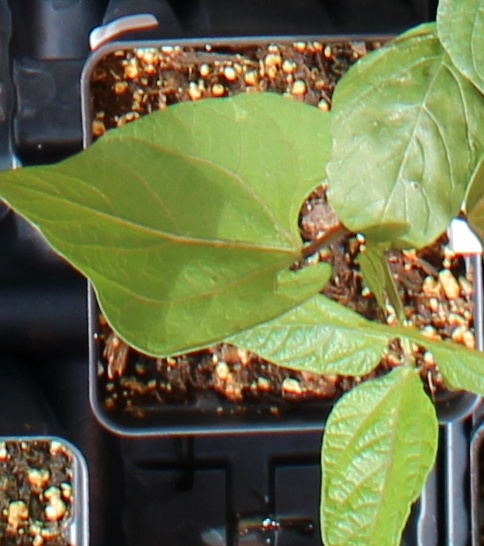
Label: Blackbean